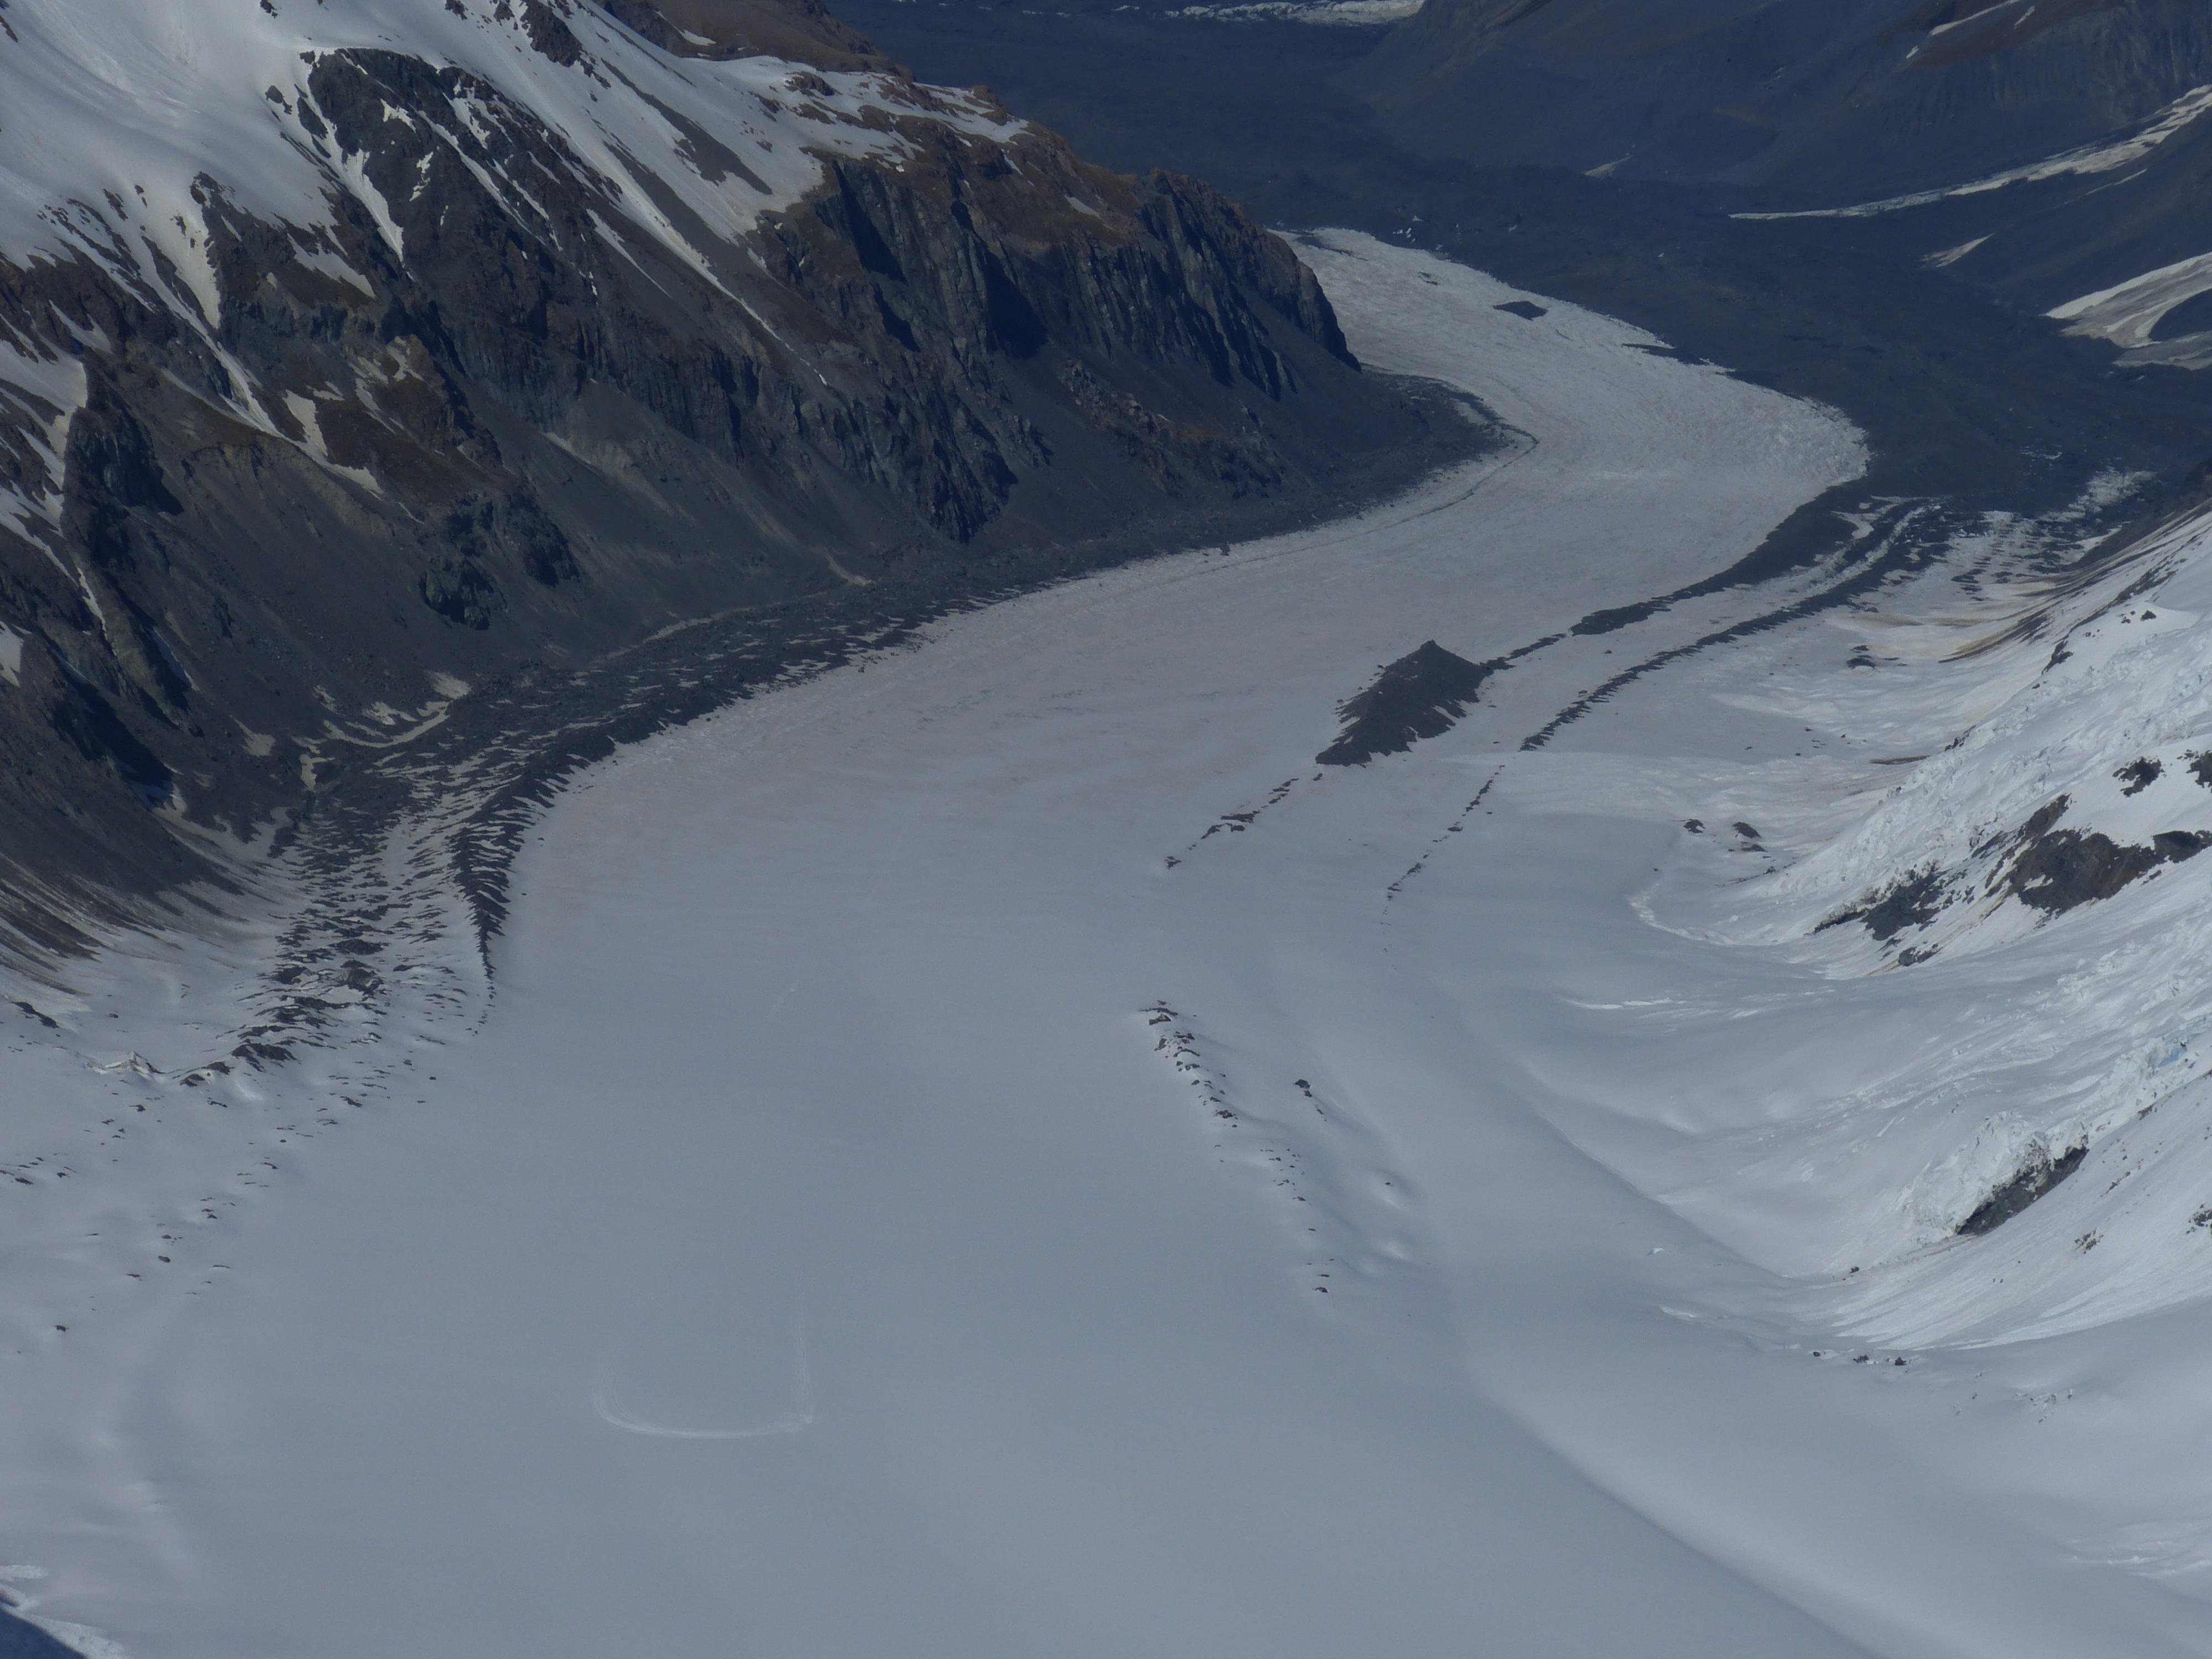
landscape, nature, mountain, snow, winter, view, mountain range, fly, flight, glacier, weather, alpine, skiing, ridge, summit, winter sport, mountains, alps, outlook, new zealand, piste, landform, ski touring, south island, southern alps, mount cook, ski mountaineering, mountainous landforms, geological phenomenon